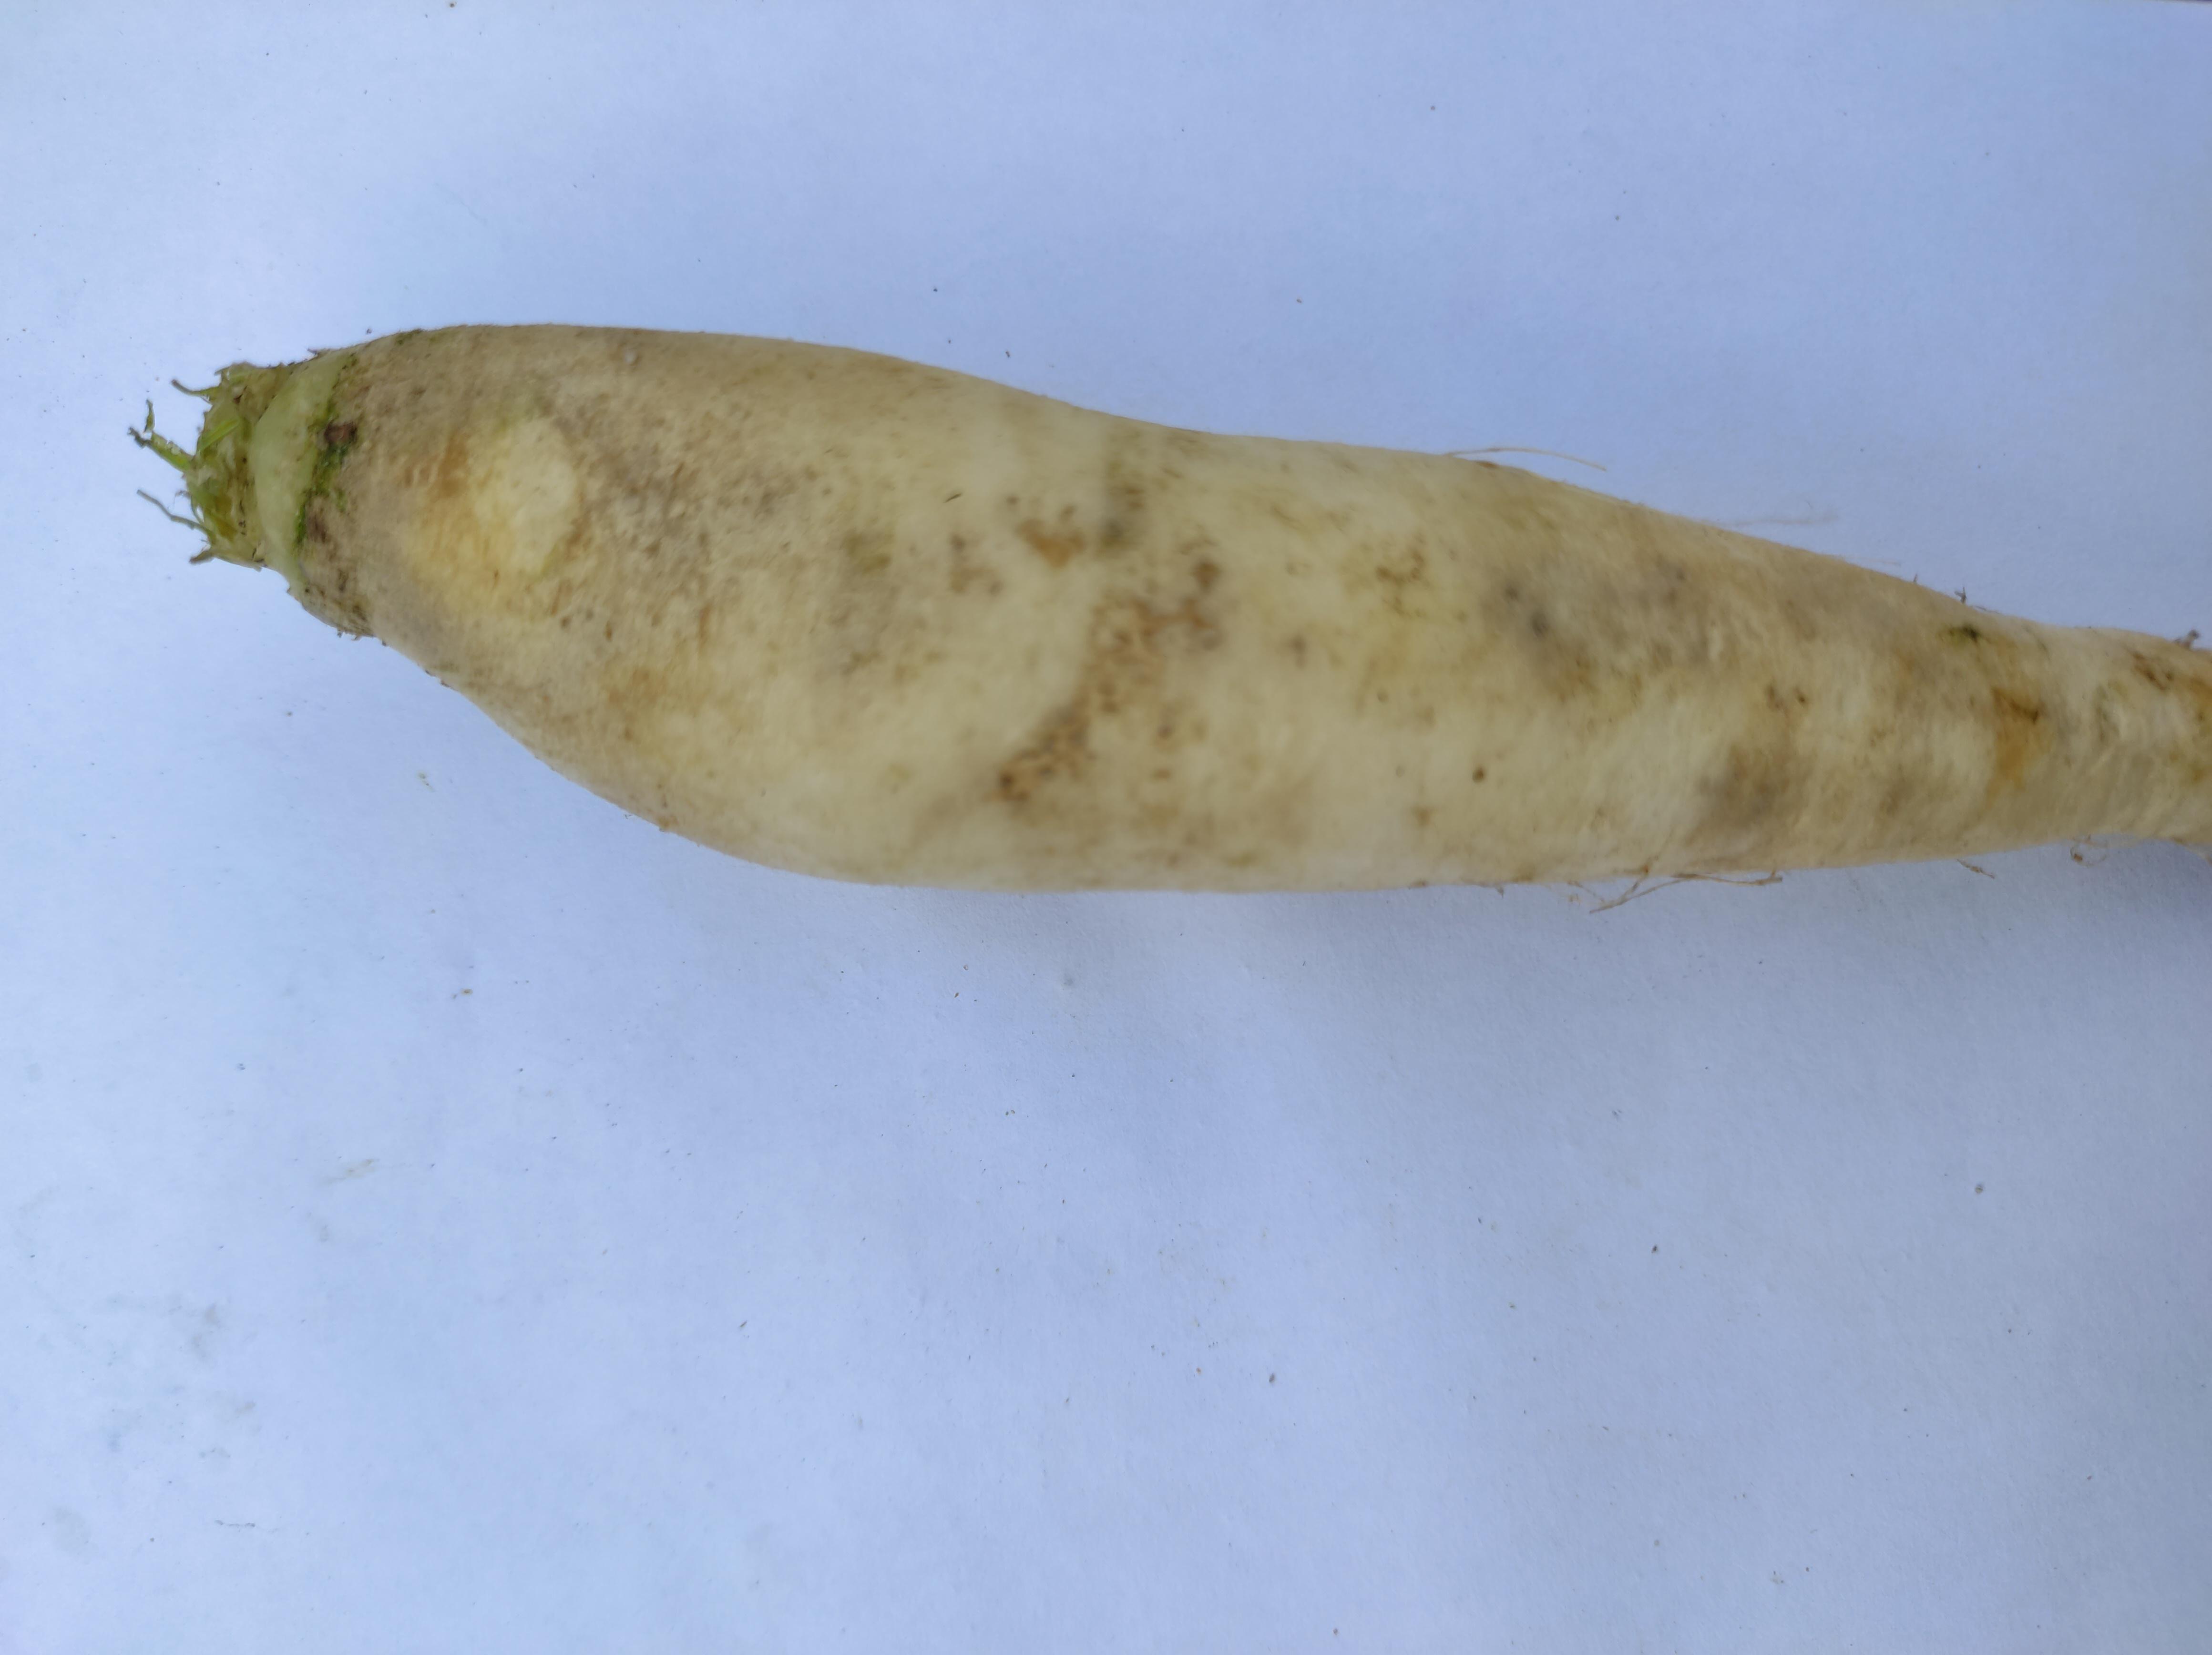
Label: Radish